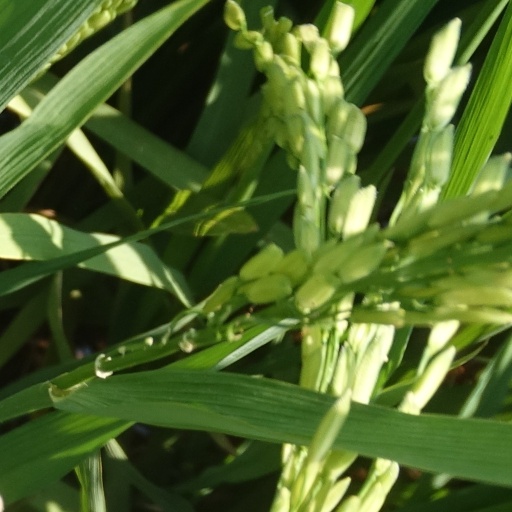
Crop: rice